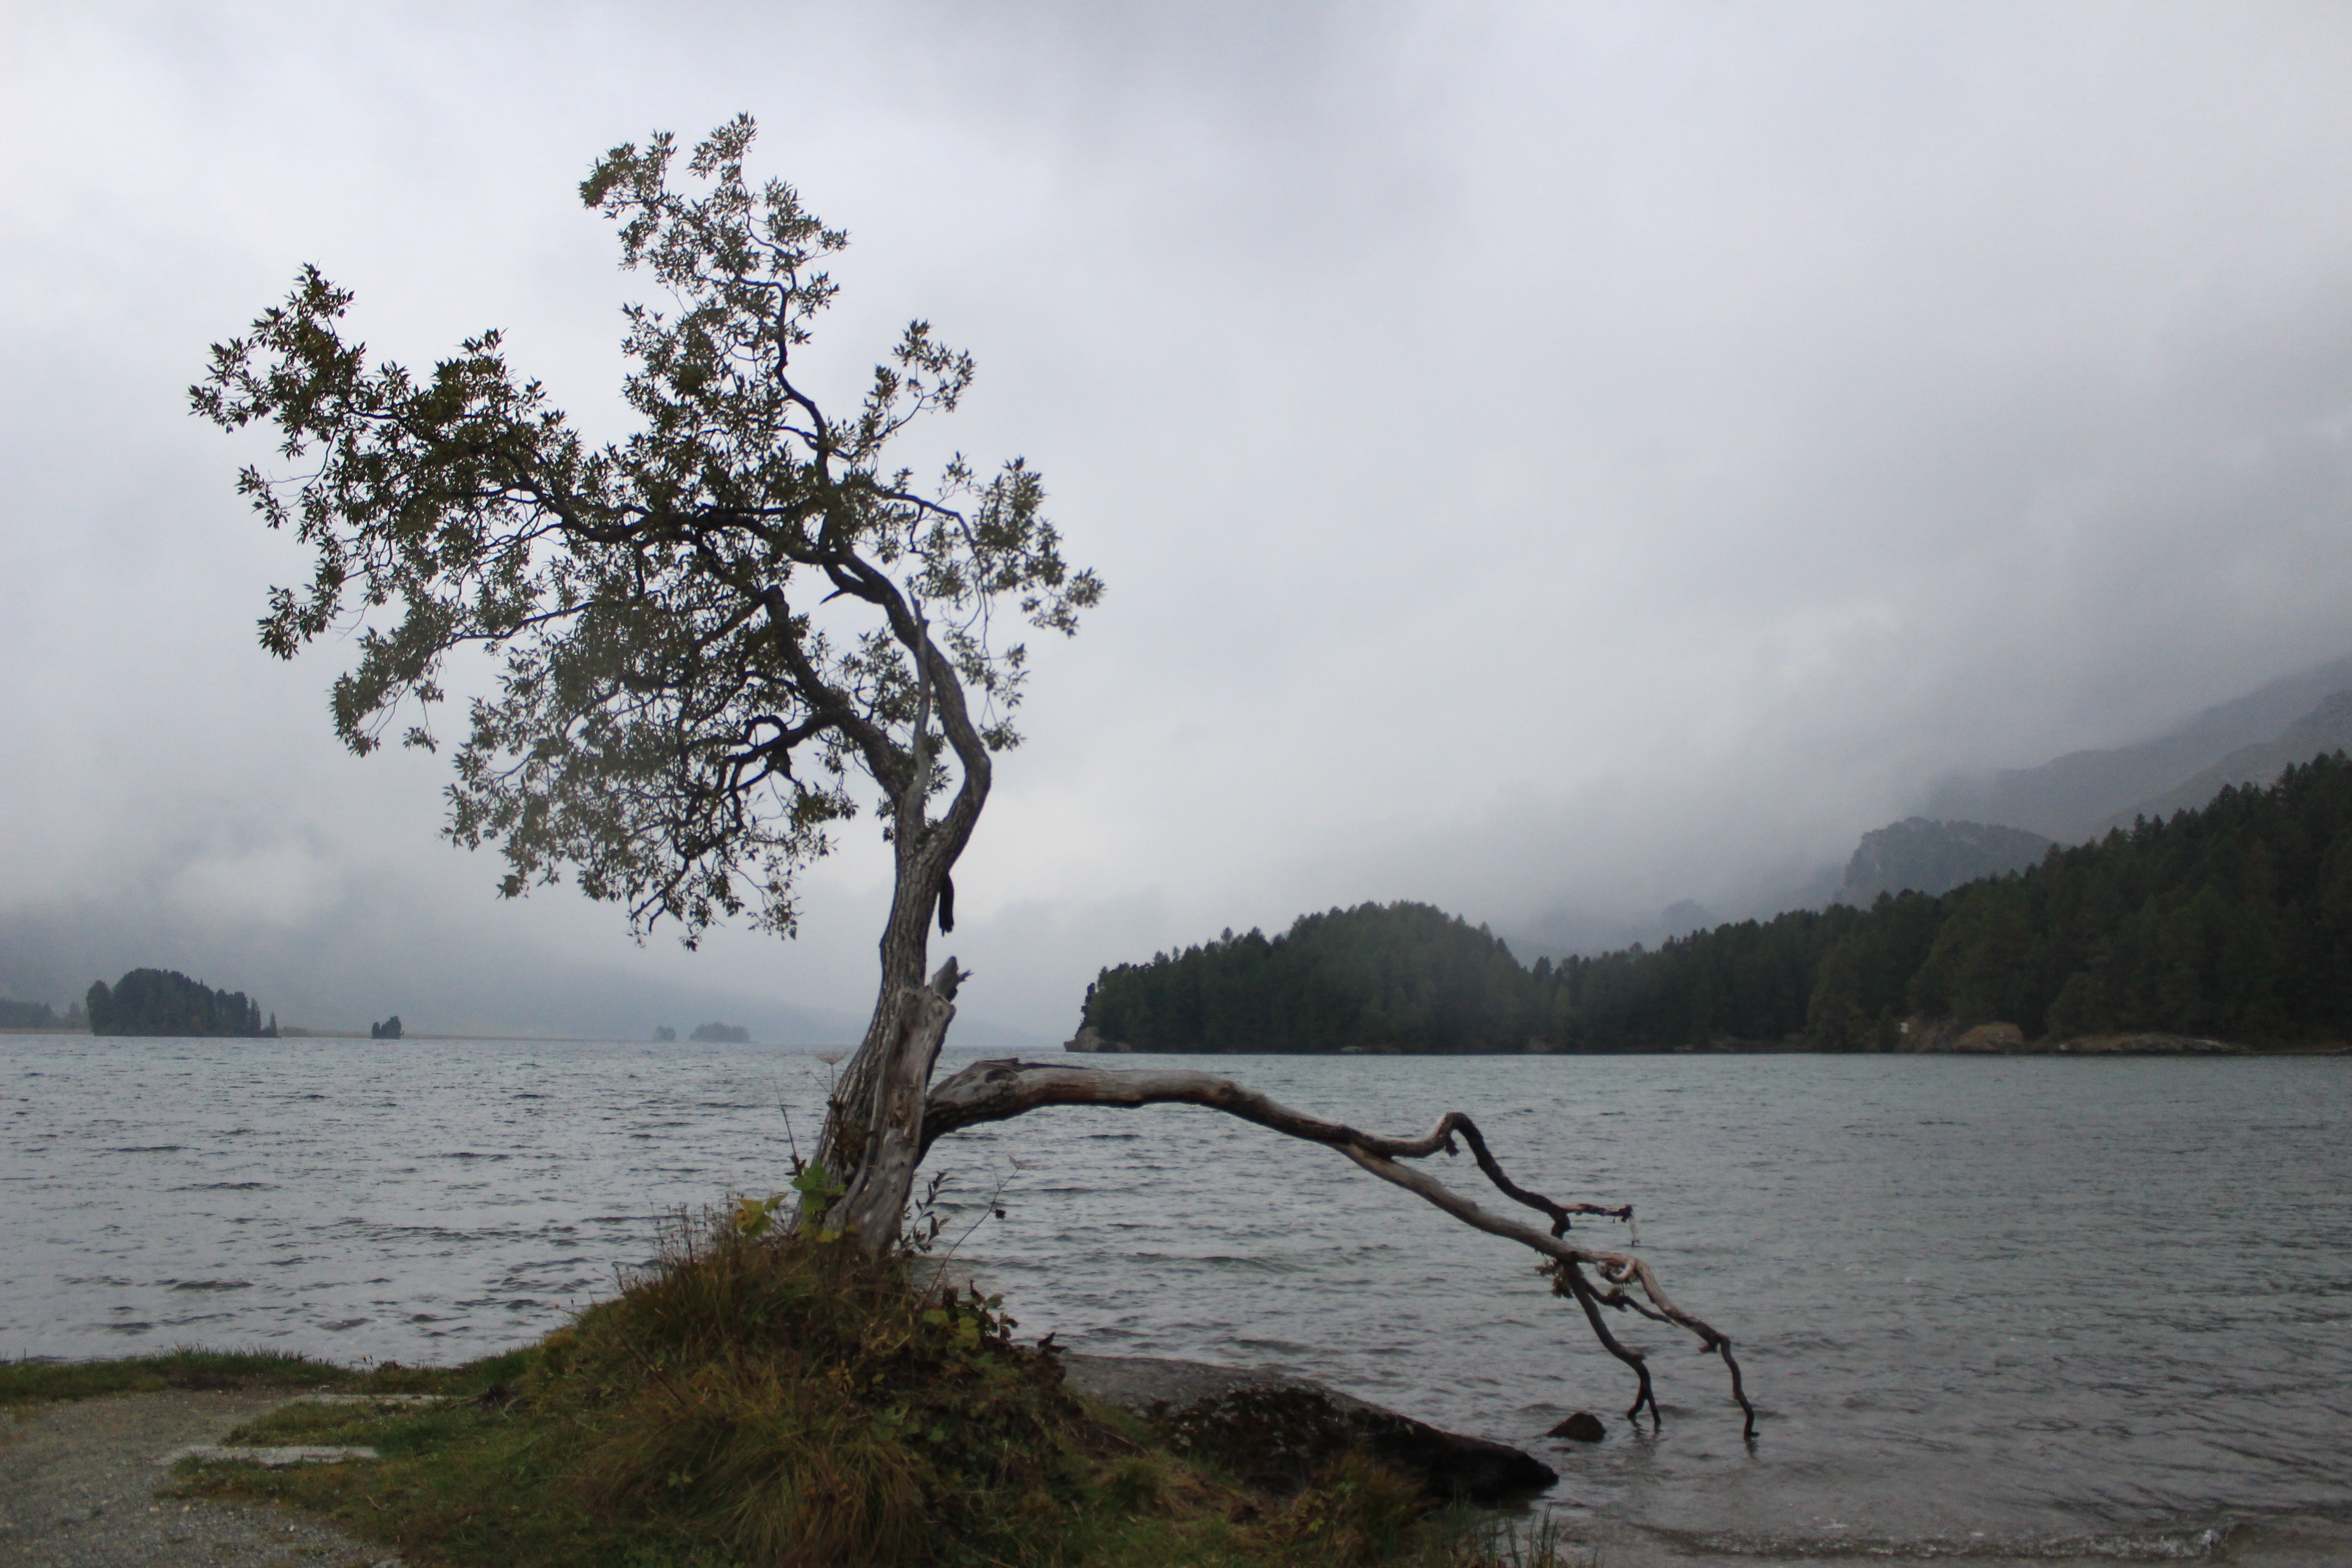
landscape, sea, coast, tree, water, nature, mountain, cloud, shore, lake, river, vehicle, bay, reservoir, body of water, loch, atmospheric phenomenon, woody plant